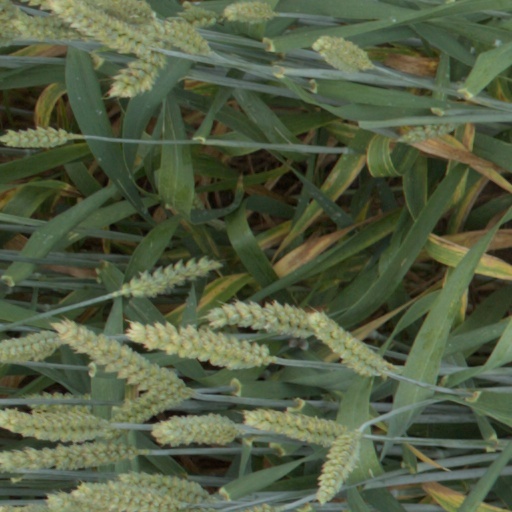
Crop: wheat